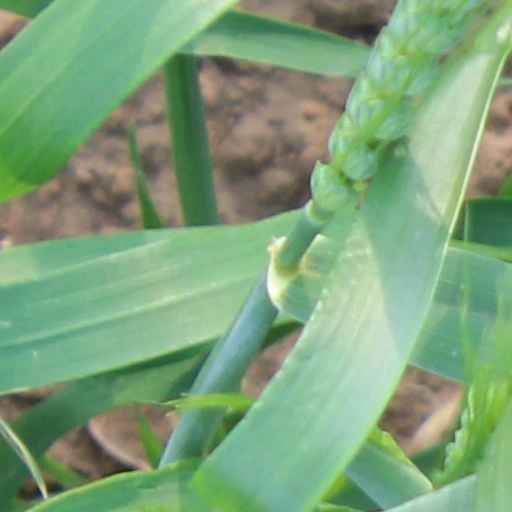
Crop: wheat